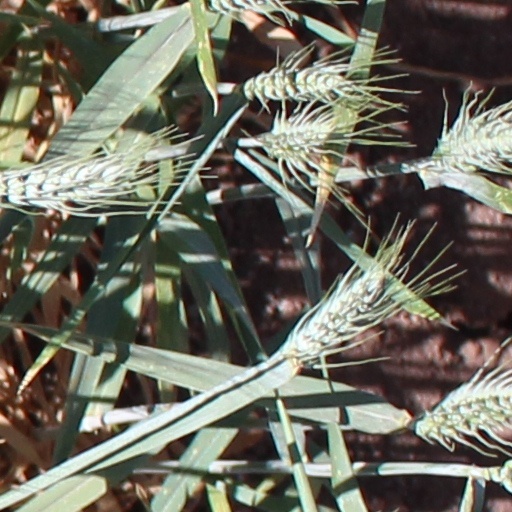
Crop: wheat